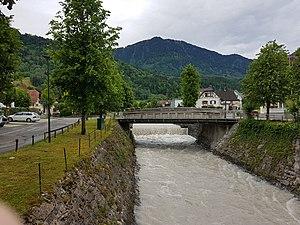
Mengbrücke à Nenzing dans le Vorarlberg, en Autriche. Monument protégé objet (ObjektID: 87950).